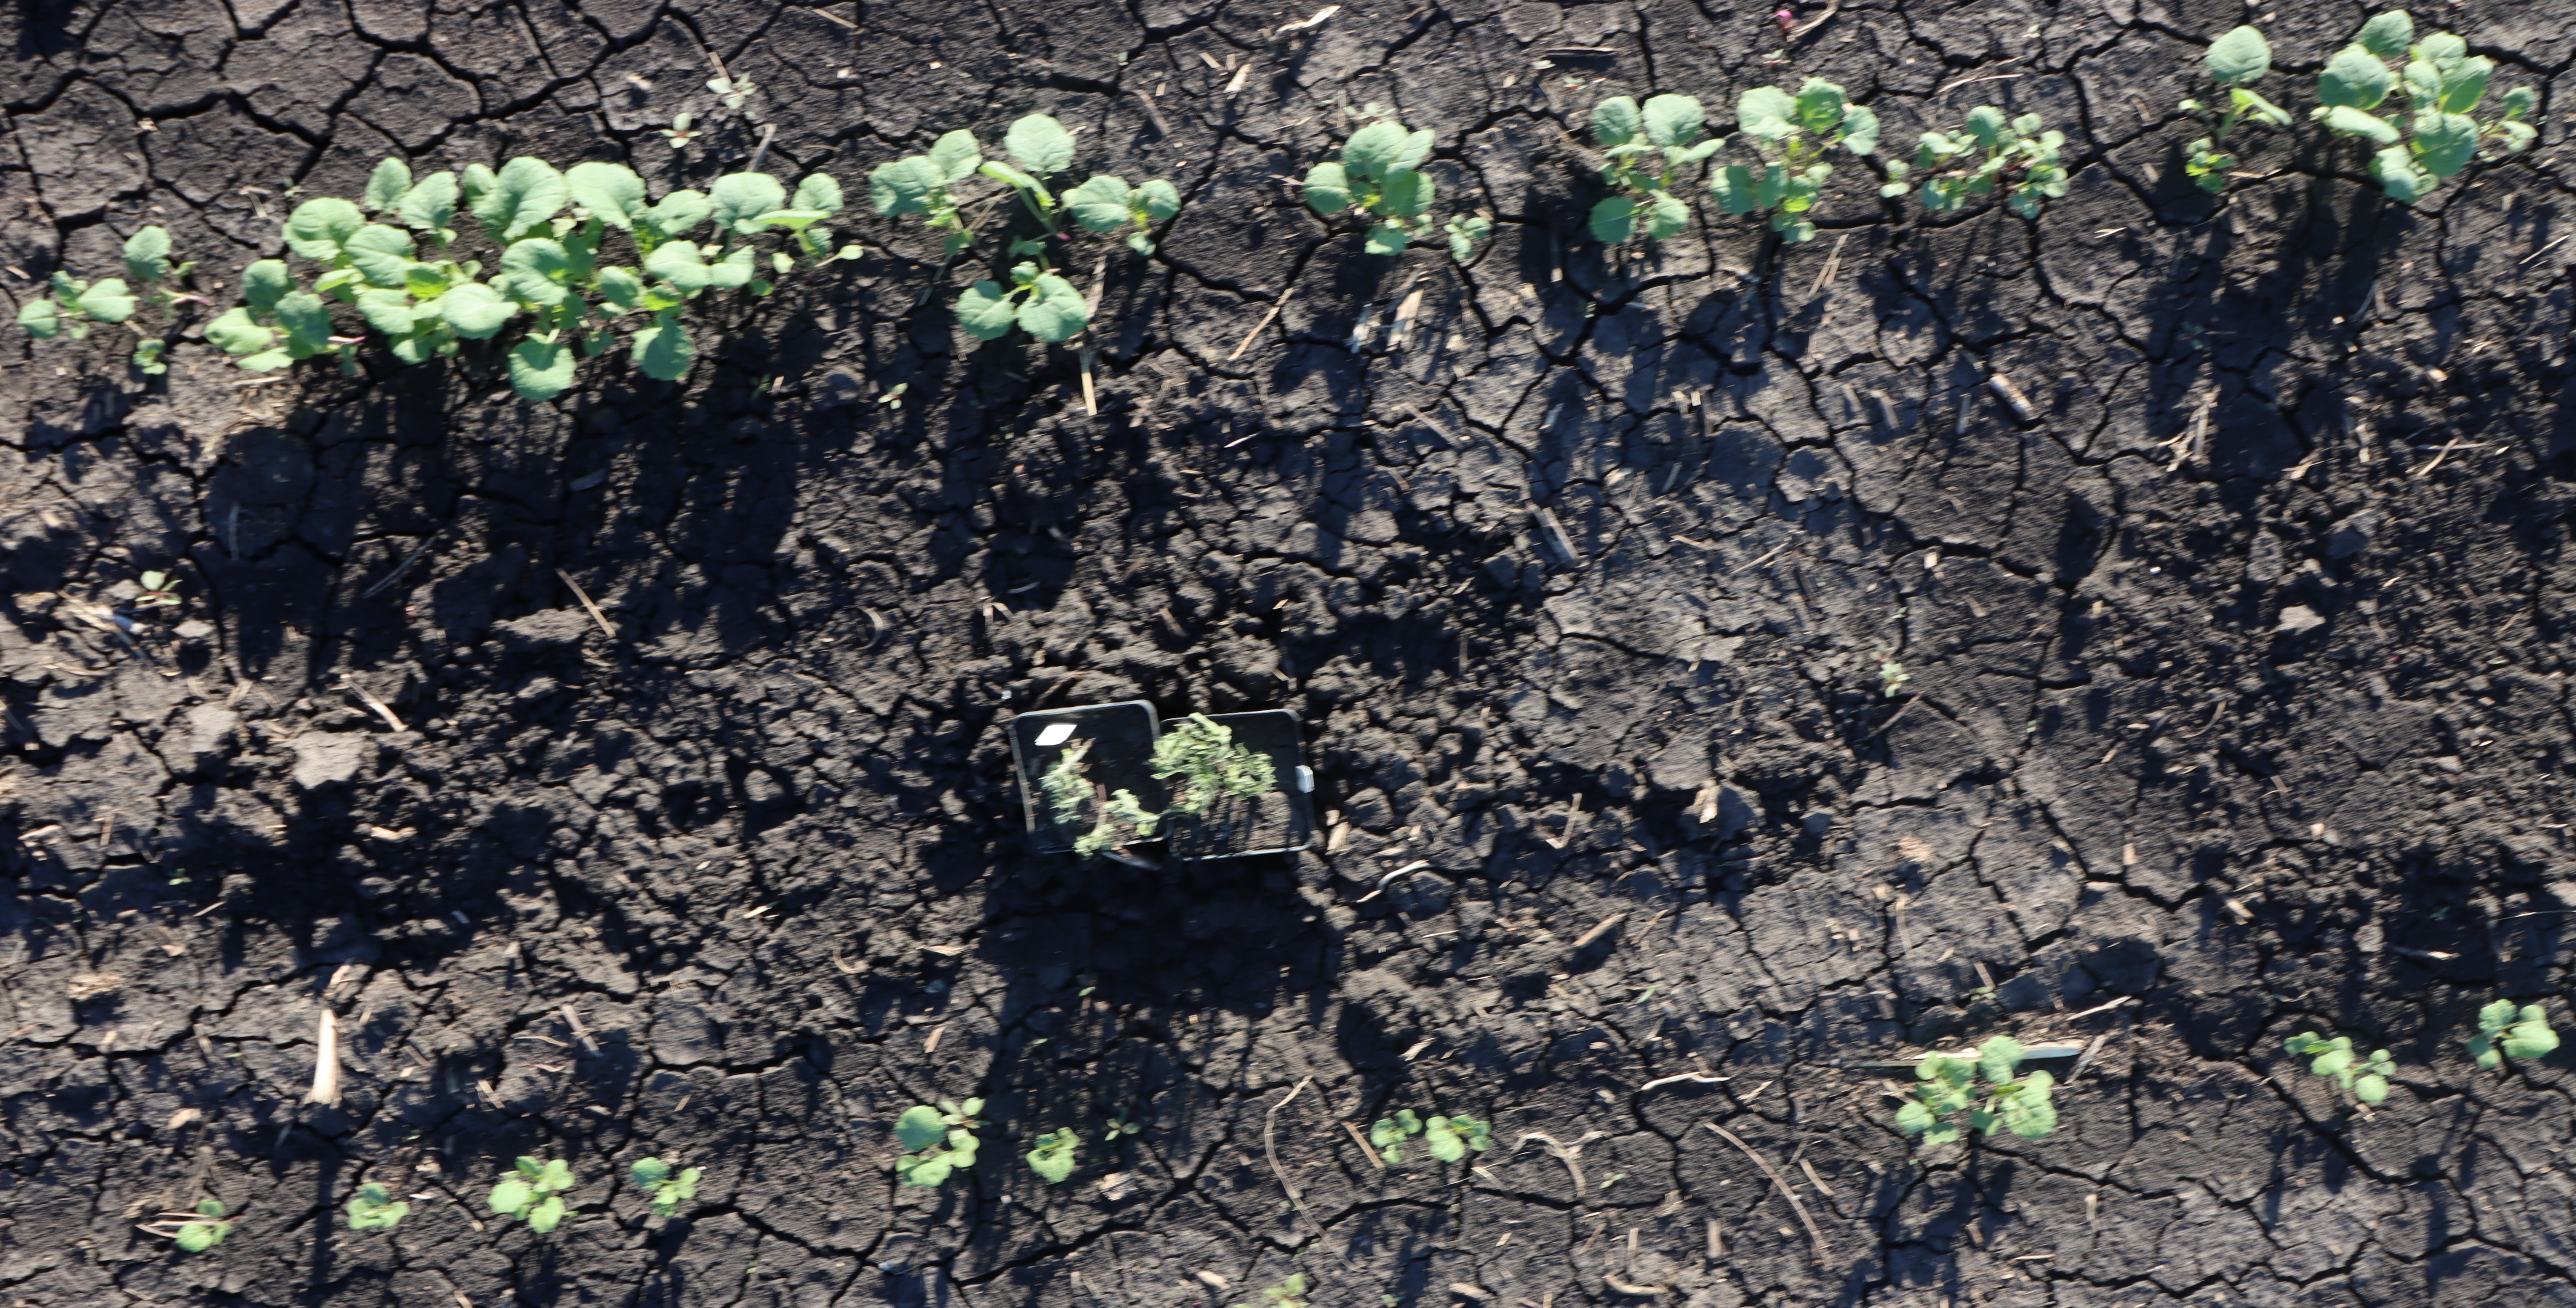
Crop: Canola
Objects: Canola, Canola, Canola, Canola, Canola, Canola, Canola, Canola, Canola, Canola, Canola, Canola, Canola, Canola, Canola, Canola, Canola, Canola, Canola, Canola, Canola, Canola, Canola, Canola, Canola, Canola, Canola, Canola, Canola, Ragweed, Ragweed